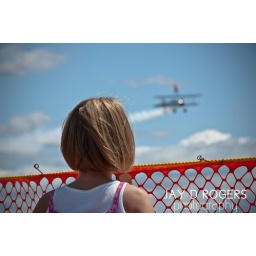
A girl looking at the biplane flying by with a man standing on top of the wings.